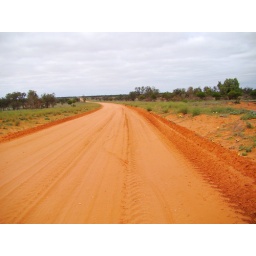
bike track in deep sand